2020 Conservative Party of Canada leadership election

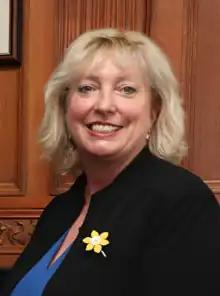
Marilyn Gladu

Marilyn Gladu, 57, is the MP for Sarnia—Lambton (2015–present), and was the Shadow Minister of Health (2017–2020), Shadow Minister of Science (2015–2017). Prior to entering politics, she was an engineer for Dow Chemical.